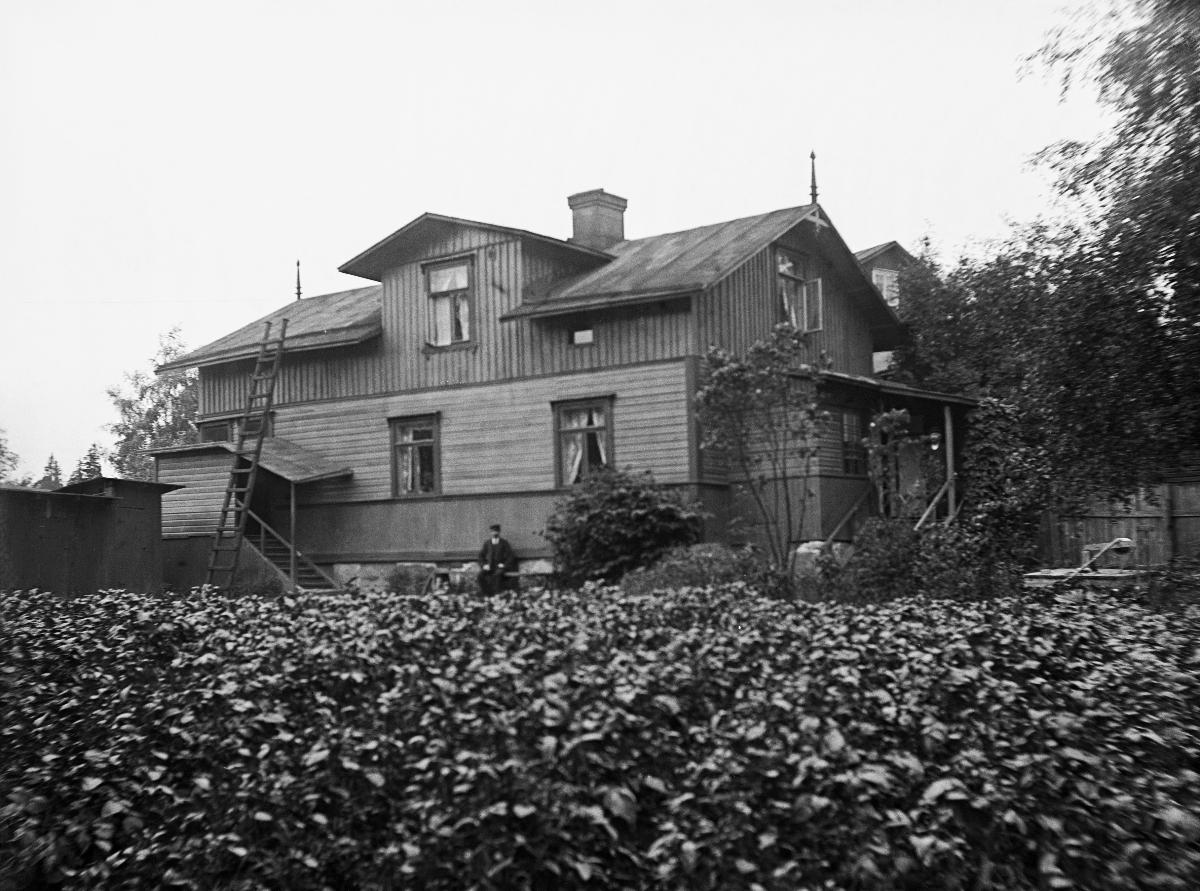
Puurakennus.
sisällön kuvaus: Matala harjakattoinen puurakennus, jonka edessä kasvimaata. mustavalkoinen
Kuvaaja: Laakso, Heikki, valokuvaaja
Ajankohta: kuvausaika 1910-luku
Aiheet: puurakennukset, wooden buildings, träbyggnader